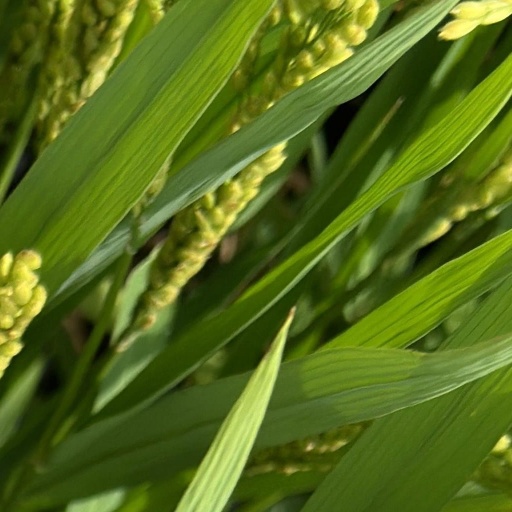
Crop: rice